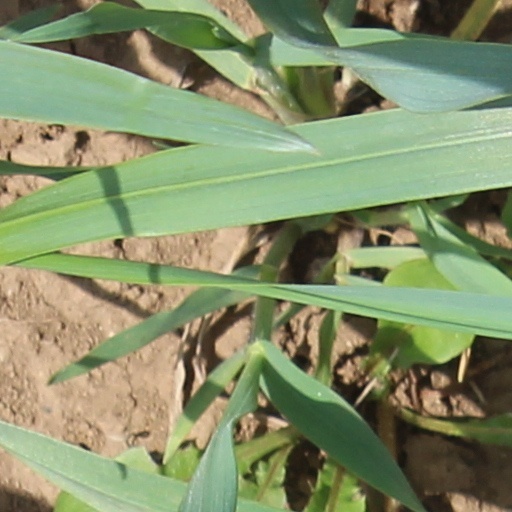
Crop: wheat